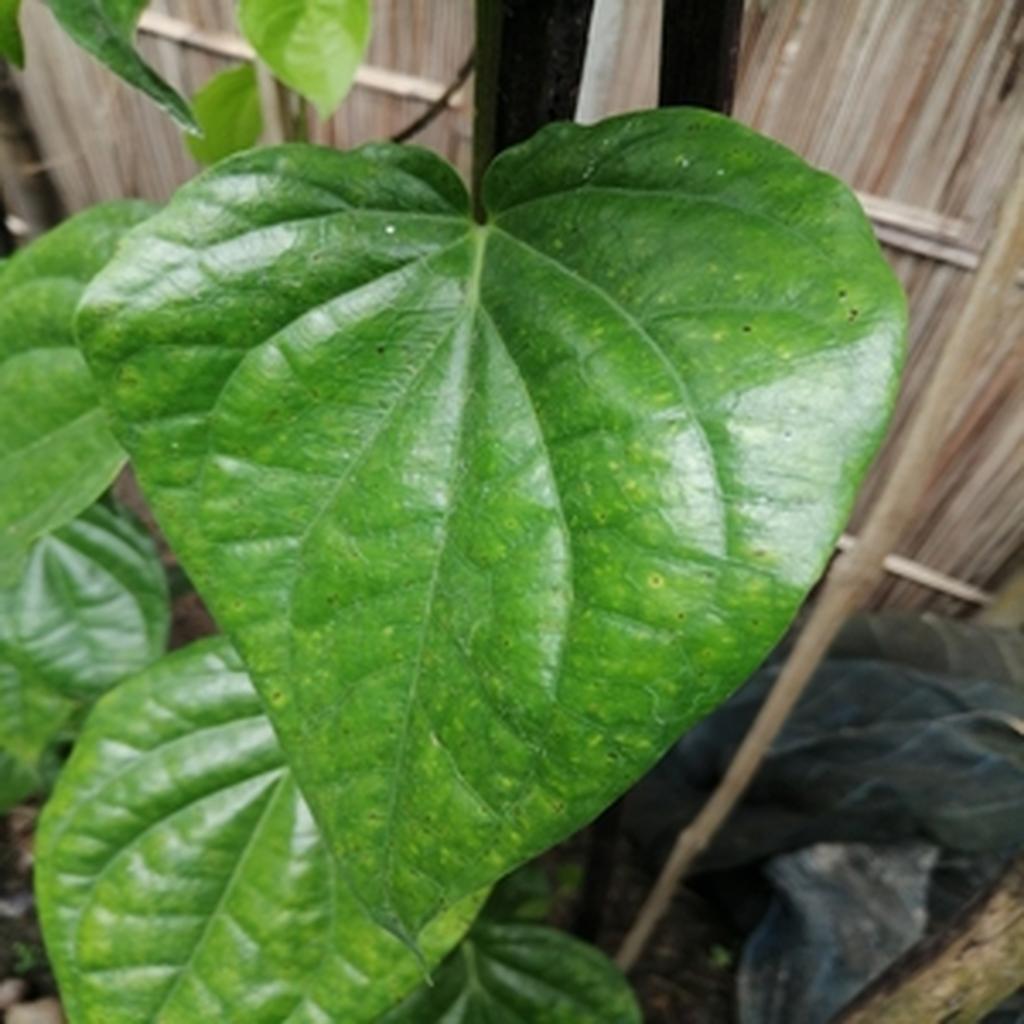
Label: Leaf_Spot